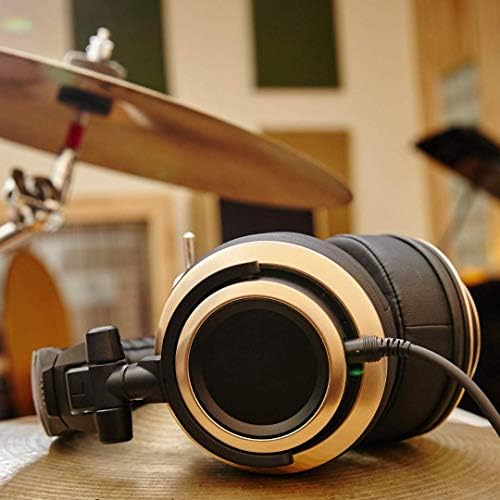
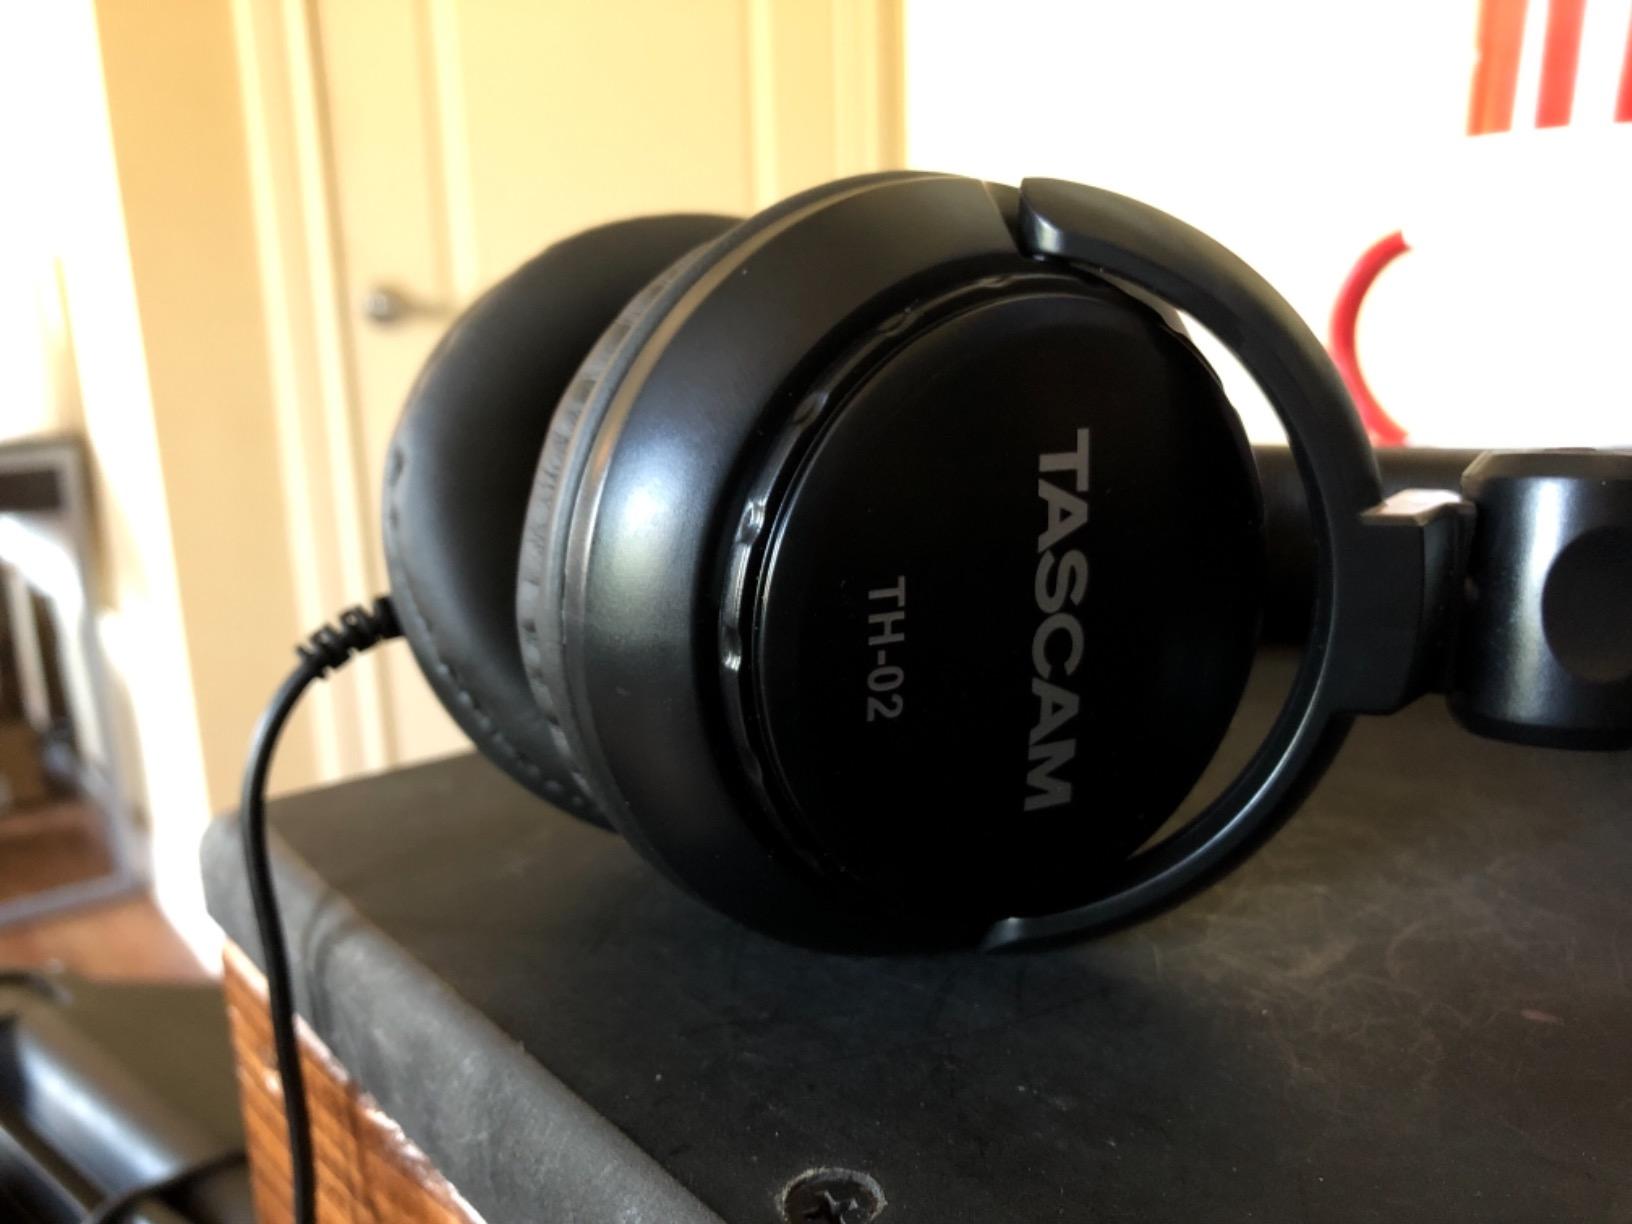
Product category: headphones
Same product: no